Municipal Corporation Building, Mumbai

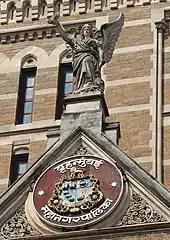
Winged allegorical figure representing the 'urbs prima in Indis' and the coat of arms of MCGM below

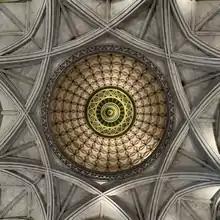
Central Dome of the MCGM Building

The MCGM was created in 1865 and Arthur Crawford was its first Municipal Commissioner. The Municipality was initially housed in a modest building at the terminus of Girgaum Road. In 1870, it was shifted to a building on the Esplanade, located between Watson Hotel and the Sassoon Mechanics Institute where the present Army & Navy building is situated. On 9 December 1884, the foundation stone for the new building of the Bombay Municipal Corporation was laid opposite to Victoria Terminus (now Chhatrapati Shivaji Terminus), by the Viceroy of the time, Lord Ripon.